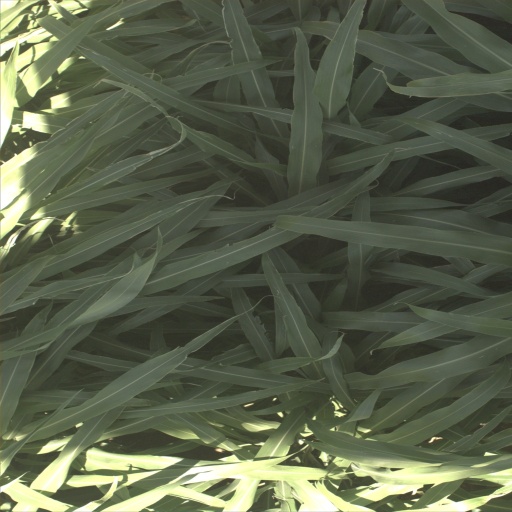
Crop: sorghum